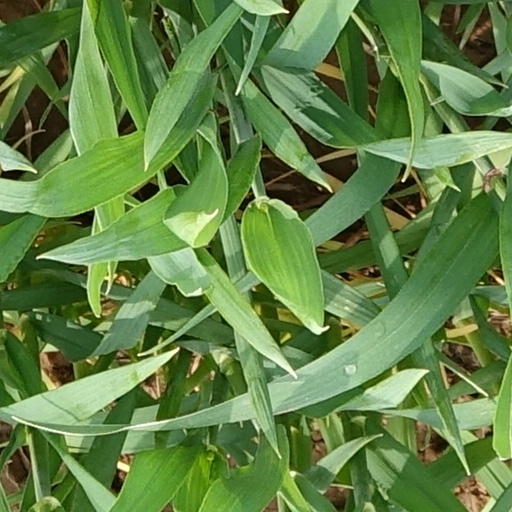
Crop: wheat